Free Exhibitions

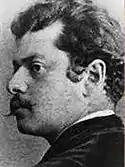
Ernest Josephson

Wettenhovi-Aspa organized the third Free Exhibition alone in 1900. The exhibition opened on 11 November 1900, and unlike the previous two exhibitions, was not held in the Ateneum Art Museum because it was under renovation. Instead, the exhibition was organized in the Kappeli Restaurant on Helsinki's Esplanade. There were 9 participants in the third Free Exhibition: Sigurd Wettenhovi-Aspa, his brother Ragnar Asp, Alexander Barkoff, John Rafael Eklund, Teuvo Koskelo, Arvid Liljelund, A. J. Rapp, Karl Walter Smedberg and an artist going by the pseudonym "Henni". Arvid Liljelund's artwork was exhibited posthumously. The exhibition closed on 11 November 1900, and during the month it was open, it had over 5,700 visitors. Press focused once again mainly on criticizing Wettenhovi-Aspa and his works of art. Alexander Barkoff was said to stand out, and the other artists who were exhibited were mentioned only briefly. The exhibition was, yet again, seen as Wettenhovi-Aspa's solo exhibition. The exhibition's critiques were somewhat inconsistent. While some reporters said the artwork on display was ugly and amateurish, others felt the exhibition gave pleasure and food for thought.